Sky position (RA, Dec in degrees): 34.27, 1.244
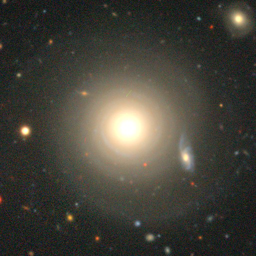
Galaxy morphology: Unbarred Tight Spiral Galaxies